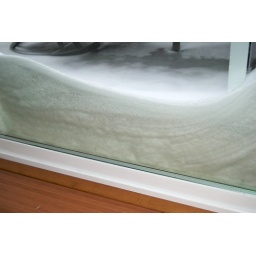
Drift against the sliding glass door